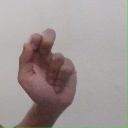
अक्षर: ढ